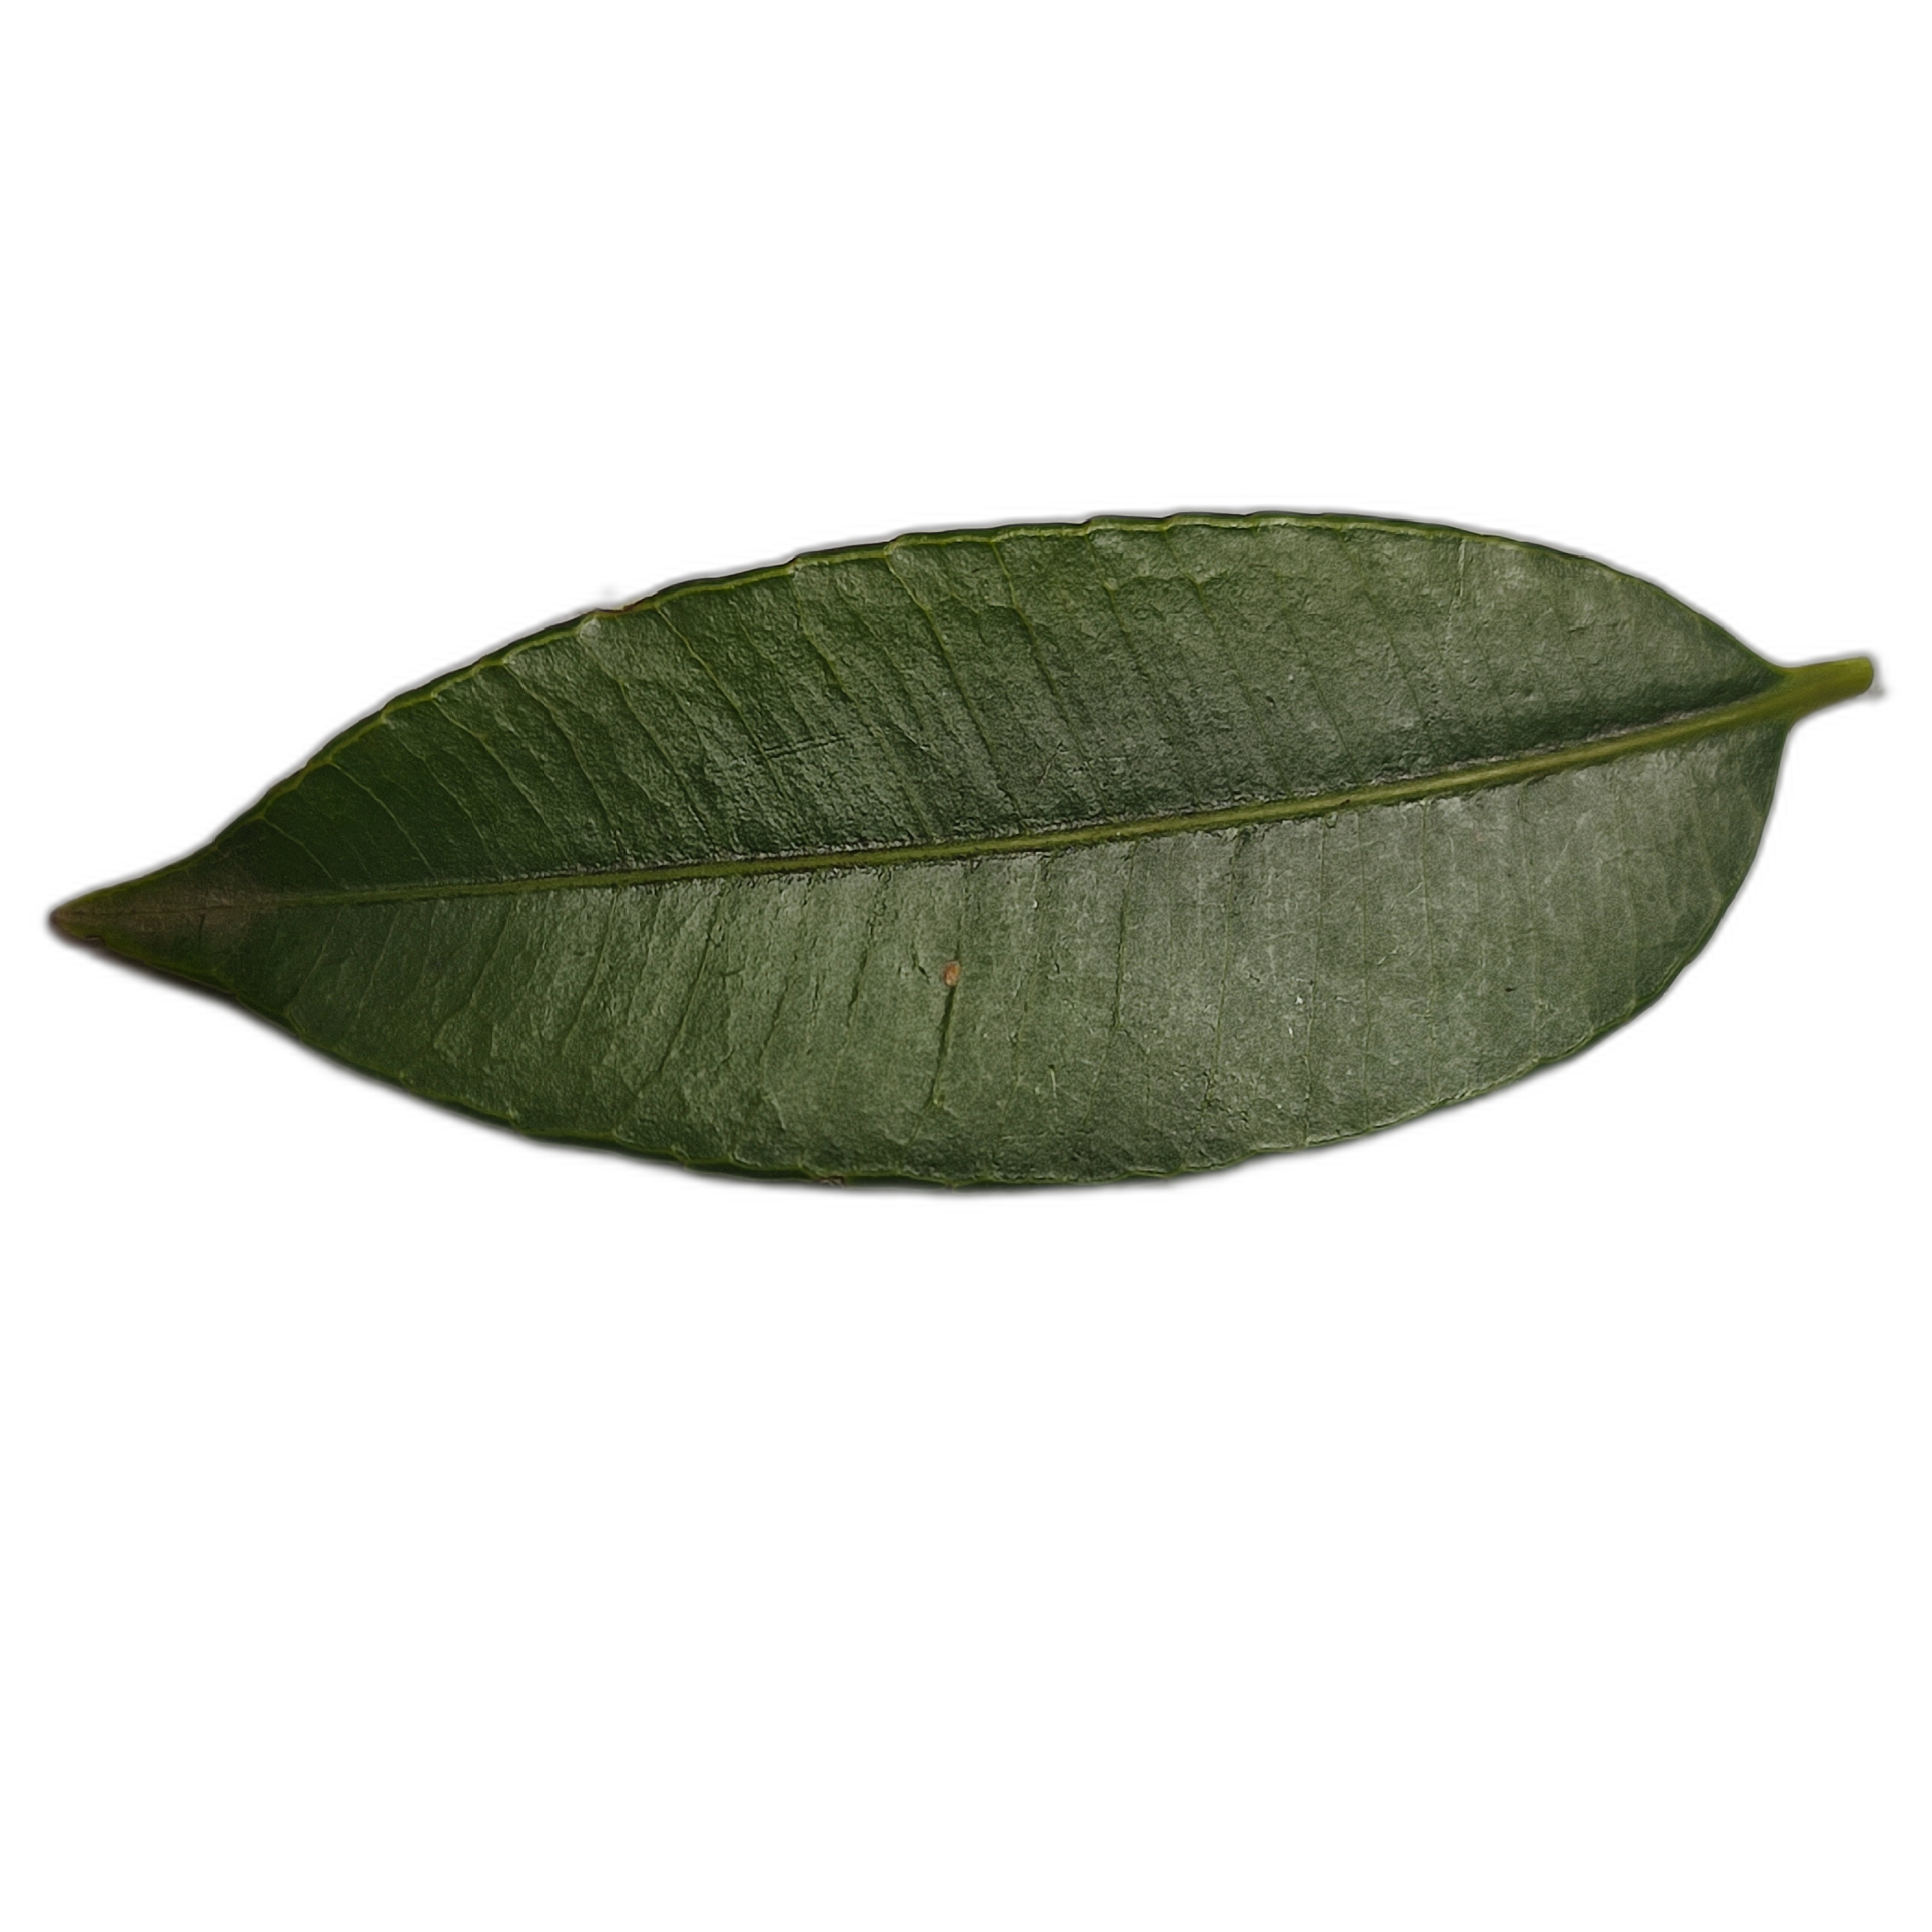
Label: healthy